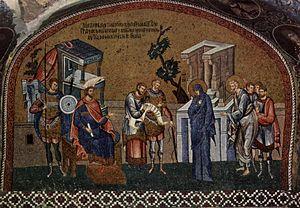
La fonction publique est un ensemble de personnes travaillant, sous certaines juridictions ou dans un cadre intergouvernemental, au sein des administrations publiques. Une personne travaillant au sein de la fonction publique peut être un agent non-titulaire ou bien un fonctionnaire titulaire dont les droits et obligations sont fixées par un statut.
Le vêtement byzantin évolua à partir des vêtements portés pendant l’Empire romain, y ajoutant couleurs et motifs importés par les marchands venus d'Orient et du Moyen-Orient ainsi que de l’influence et des traditions des peuples qui furent associés d'une façon ou d'une autre à l'Empire. Avec le temps, il atteindra une variété et une richesse de couleurs, de tissus et d’ornementation dépassant de beaucoup les périodes fastes de Rome.